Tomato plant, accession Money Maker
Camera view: vertical (180 deg); turntable rotation: 330 degrees
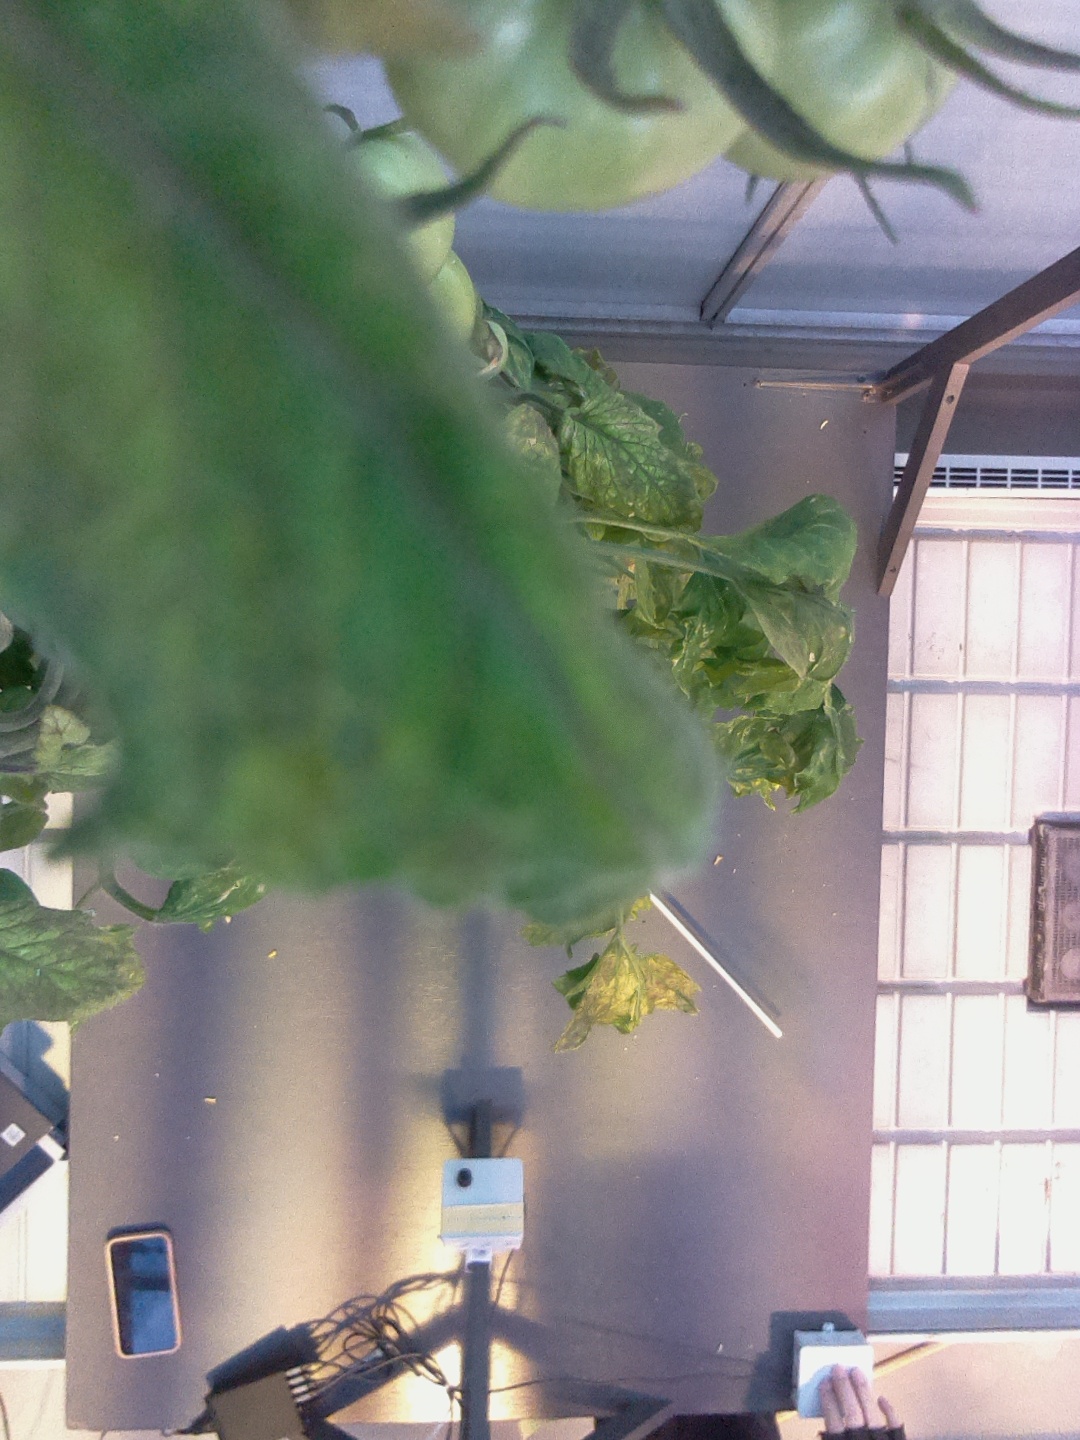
BBCH growth stage 79: 90% -100% of final fruit size